List of vacuum-tube computers

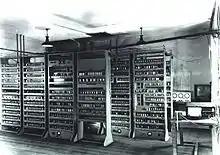
EDSAC

Vacuum-tube computers, now called first-generation computers, are programmable digital computers using vacuum-tube logic circuitry. They were preceded by systems using electromechanical relays and followed by systems built from discrete transistors. Some later computers on the list had both vacuum tubes and transistors.